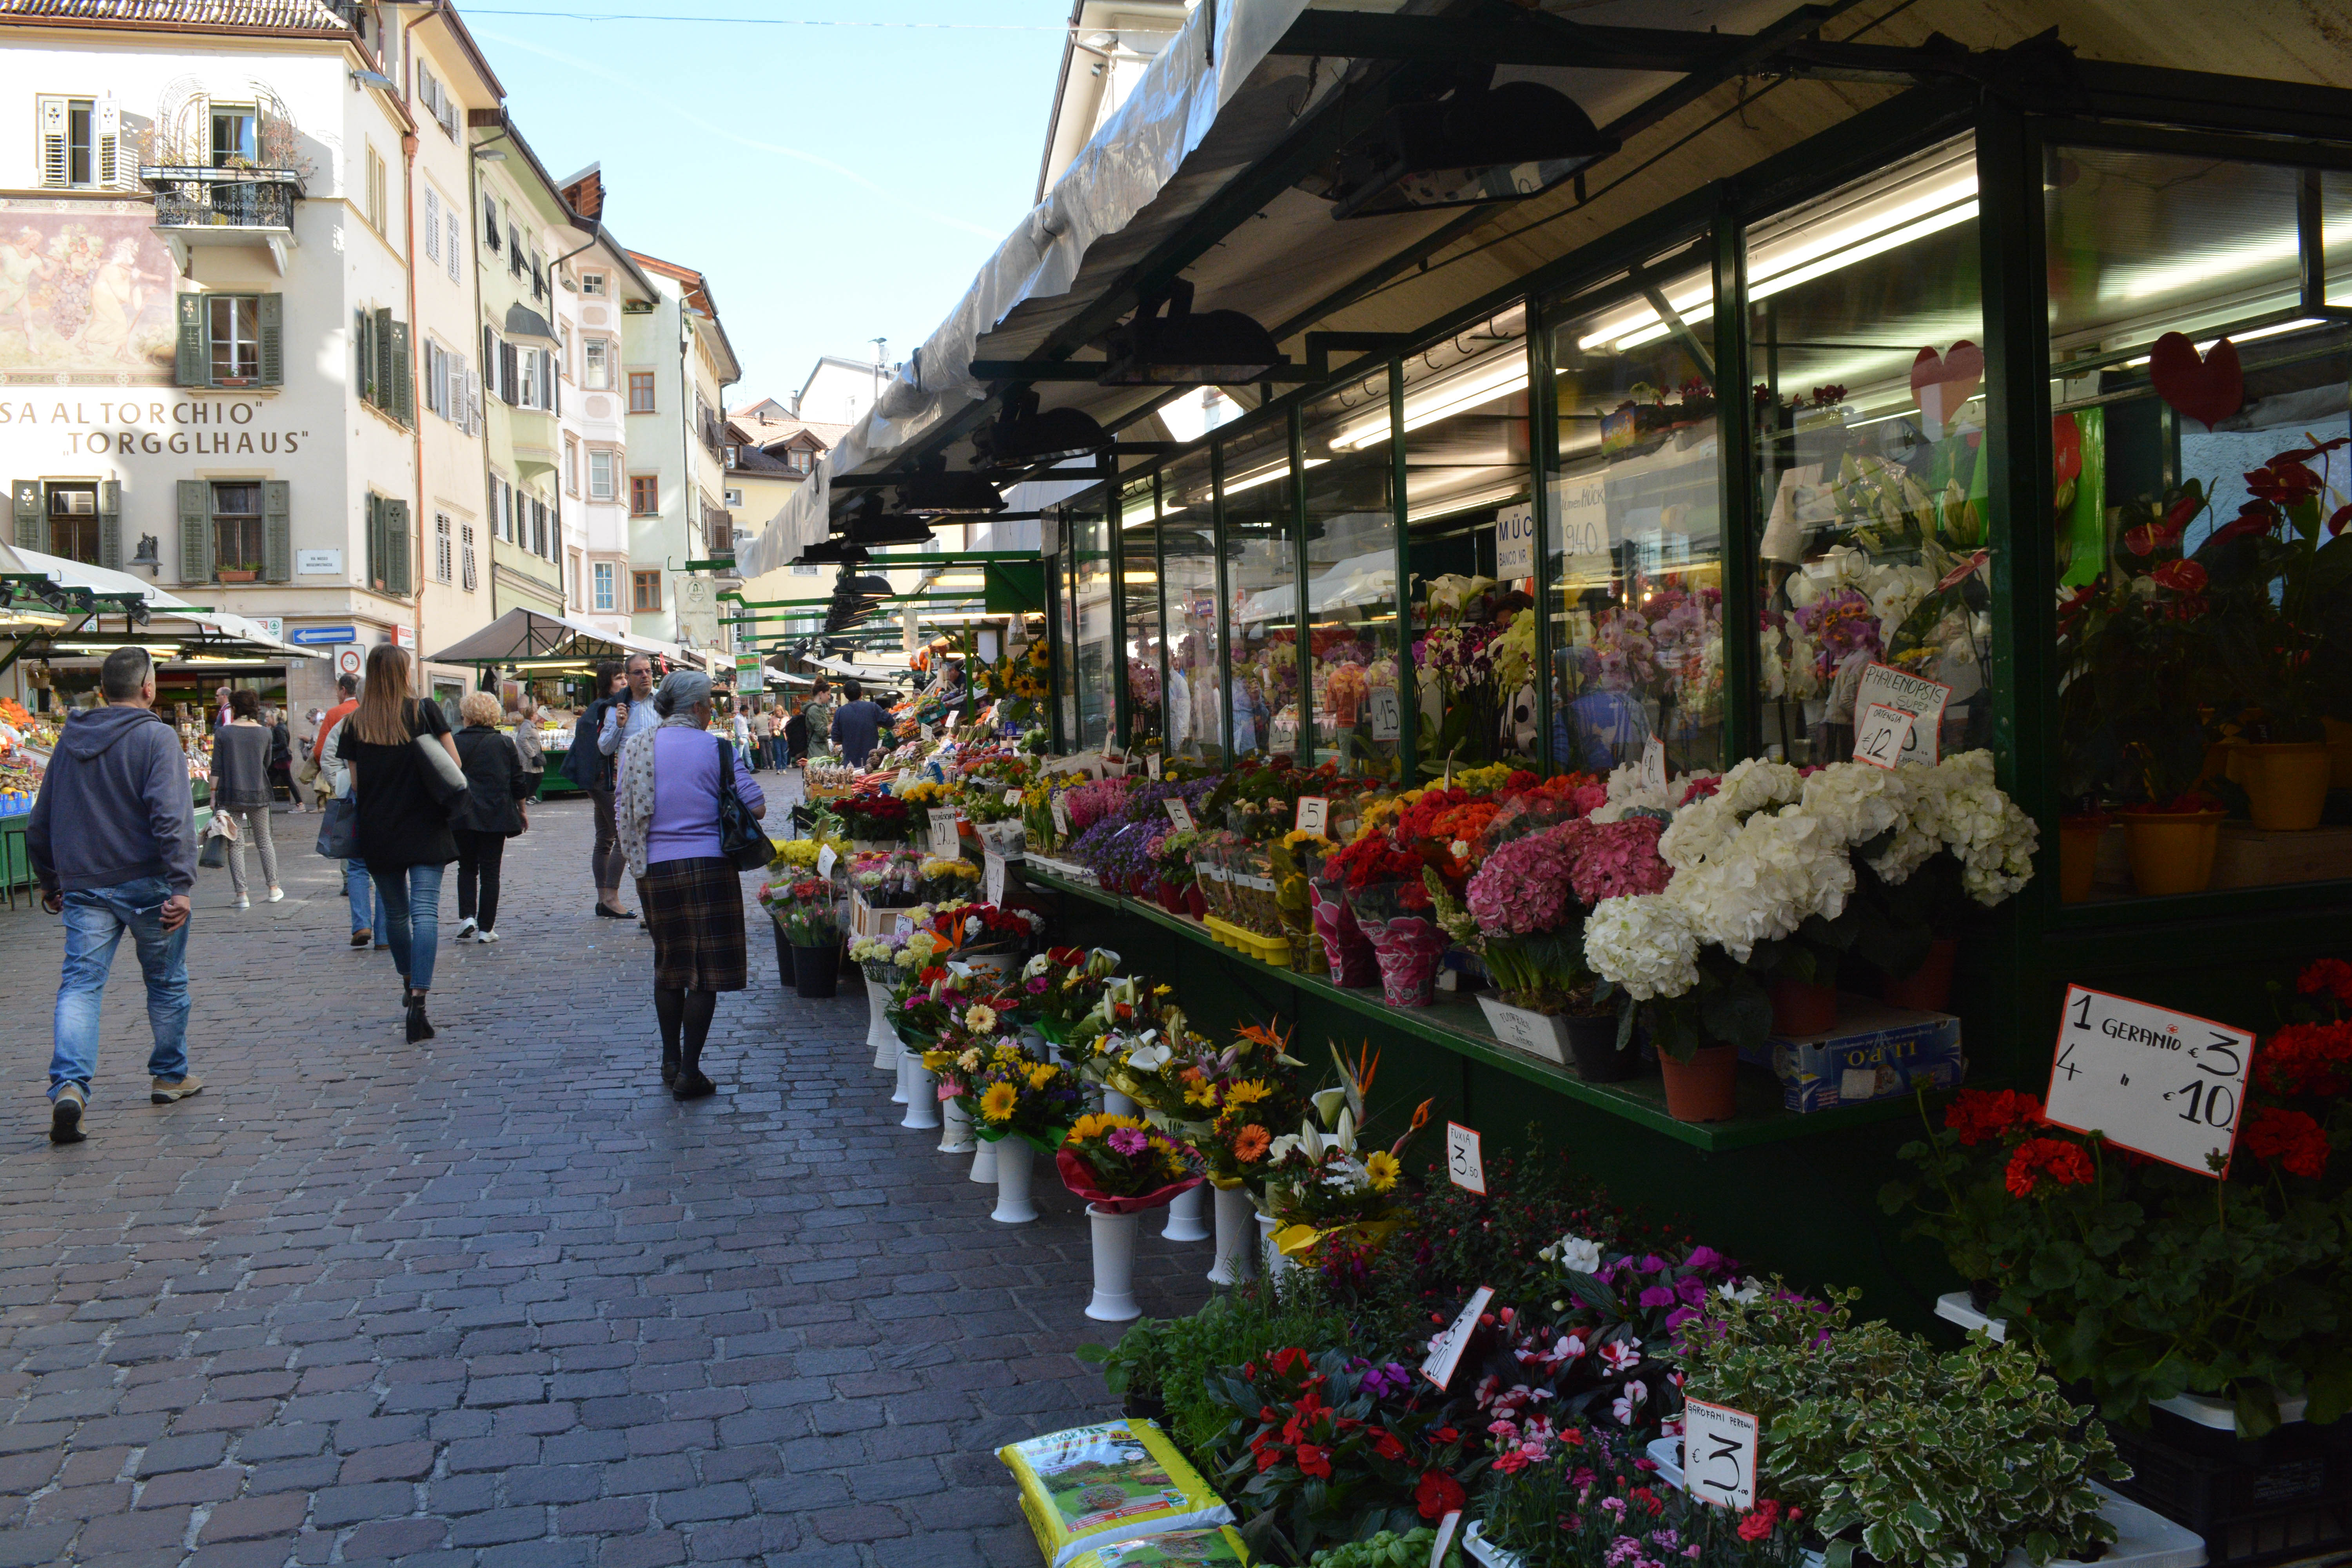
flower, city, vendor, italy, bazaar, market, marketplace, public space, stall, bozen, trentino, bolzano, northernitaly, floristry, human settlement